People's Republic of Kampuchea

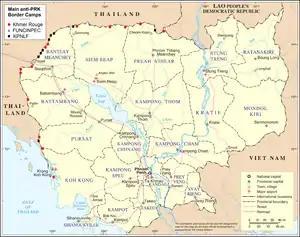
A map of camps along the Thai-Cambodian border hostile to the PRK, 1979–1984

One of the main official acts of the PRK was a partial restoration of Buddhism as the state religion of Cambodia and temples were gradually reopened to accommodate the monks and to resume a certain measure of traditional religious life. In September 1979 seven old monks were officially reordained at Wat Unnalom in Phnom Penh, and these monks gradually reestablished the Cambodian "sangha" between 1979 and 1981. They began rebuilding the community of monks in Phnom Penh and later in the provinces, reordaining prestigious monks who had been formerly senior monks. They were not allowed, however, to ordain young novices. Repair works were started in about 700 Buddhist temples and monasteries, of the roughly 3,600 that had been destroyed or badly damaged by the Khmer Rouge. By mid-1980 traditional Buddhist festivals began to be celebrated.